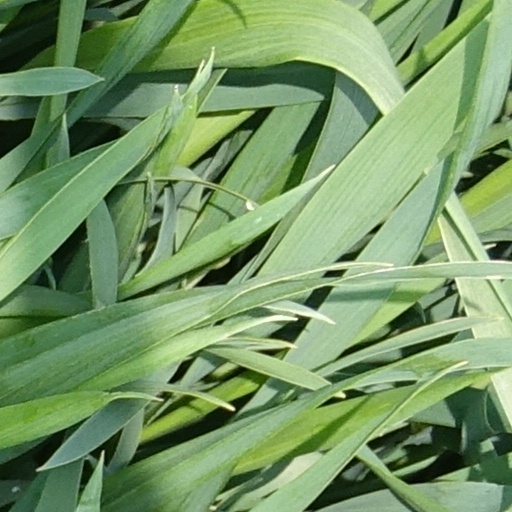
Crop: wheat